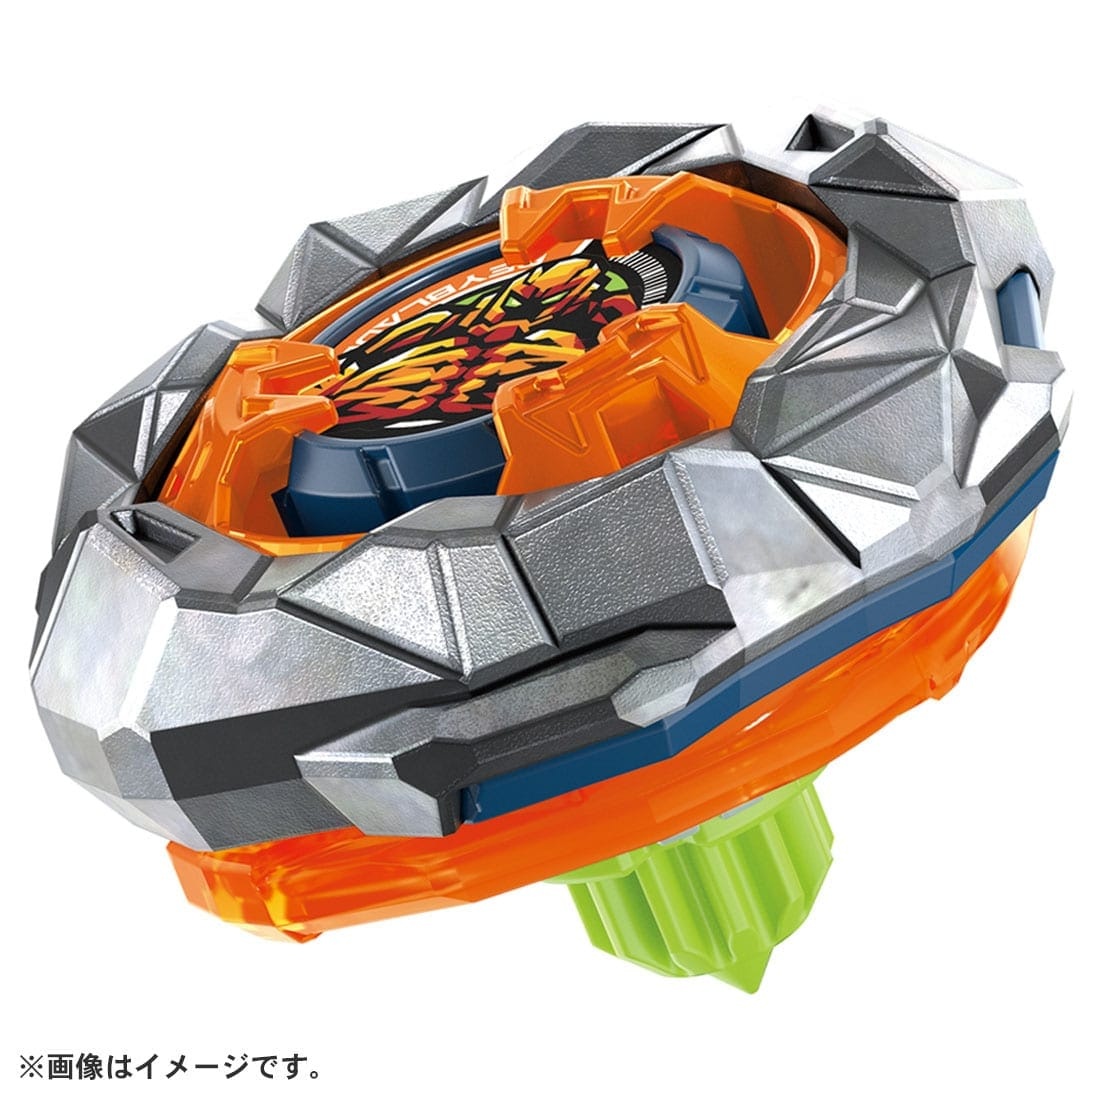
UX-13 Booster GolemRock 1-60UN | Beyblade X
UX-13 Booster GolemRock 1-60UN Beyblade X by Takara Tomy Beyblade UX are a UNIQUE line type of Beyblade which has a unique design that focuses on specific performance by distributing a large amount of metal around the outer rim of the blade! Designed for tactical battles, GolemRock 1-60UN is engineered to withstand horizontal attacks during the early stages of battle. As the match progresses and the Beyblade tilts, its blade and low-positioned ratchet deliver powerful counterattacks from a lower angle, utilizing its superior deflection capabilities to secure victory. Launcher, stadium and other items required to play are sold separately. The BEYBLADE X battle toys are the fastest Beyblade series of all time, featuring the new X(extreme) Dash gimmick, in which the “gears” on the axis of the Beyblade (spinning top) and the rail of the “stadium” engage to produce super acceleration. BEYBLADE requires heart, technique, and physical strength, so it has evolved into a sport that is not only enjoyed by the players themselves, but also captivates spectators!
Brand: Takara Tomy
Category: Toys & Games > Games > Battle Tops